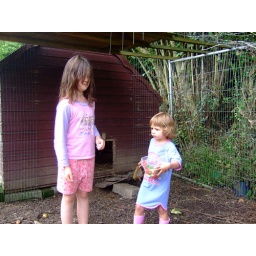
Eden and Cerys in the hen house